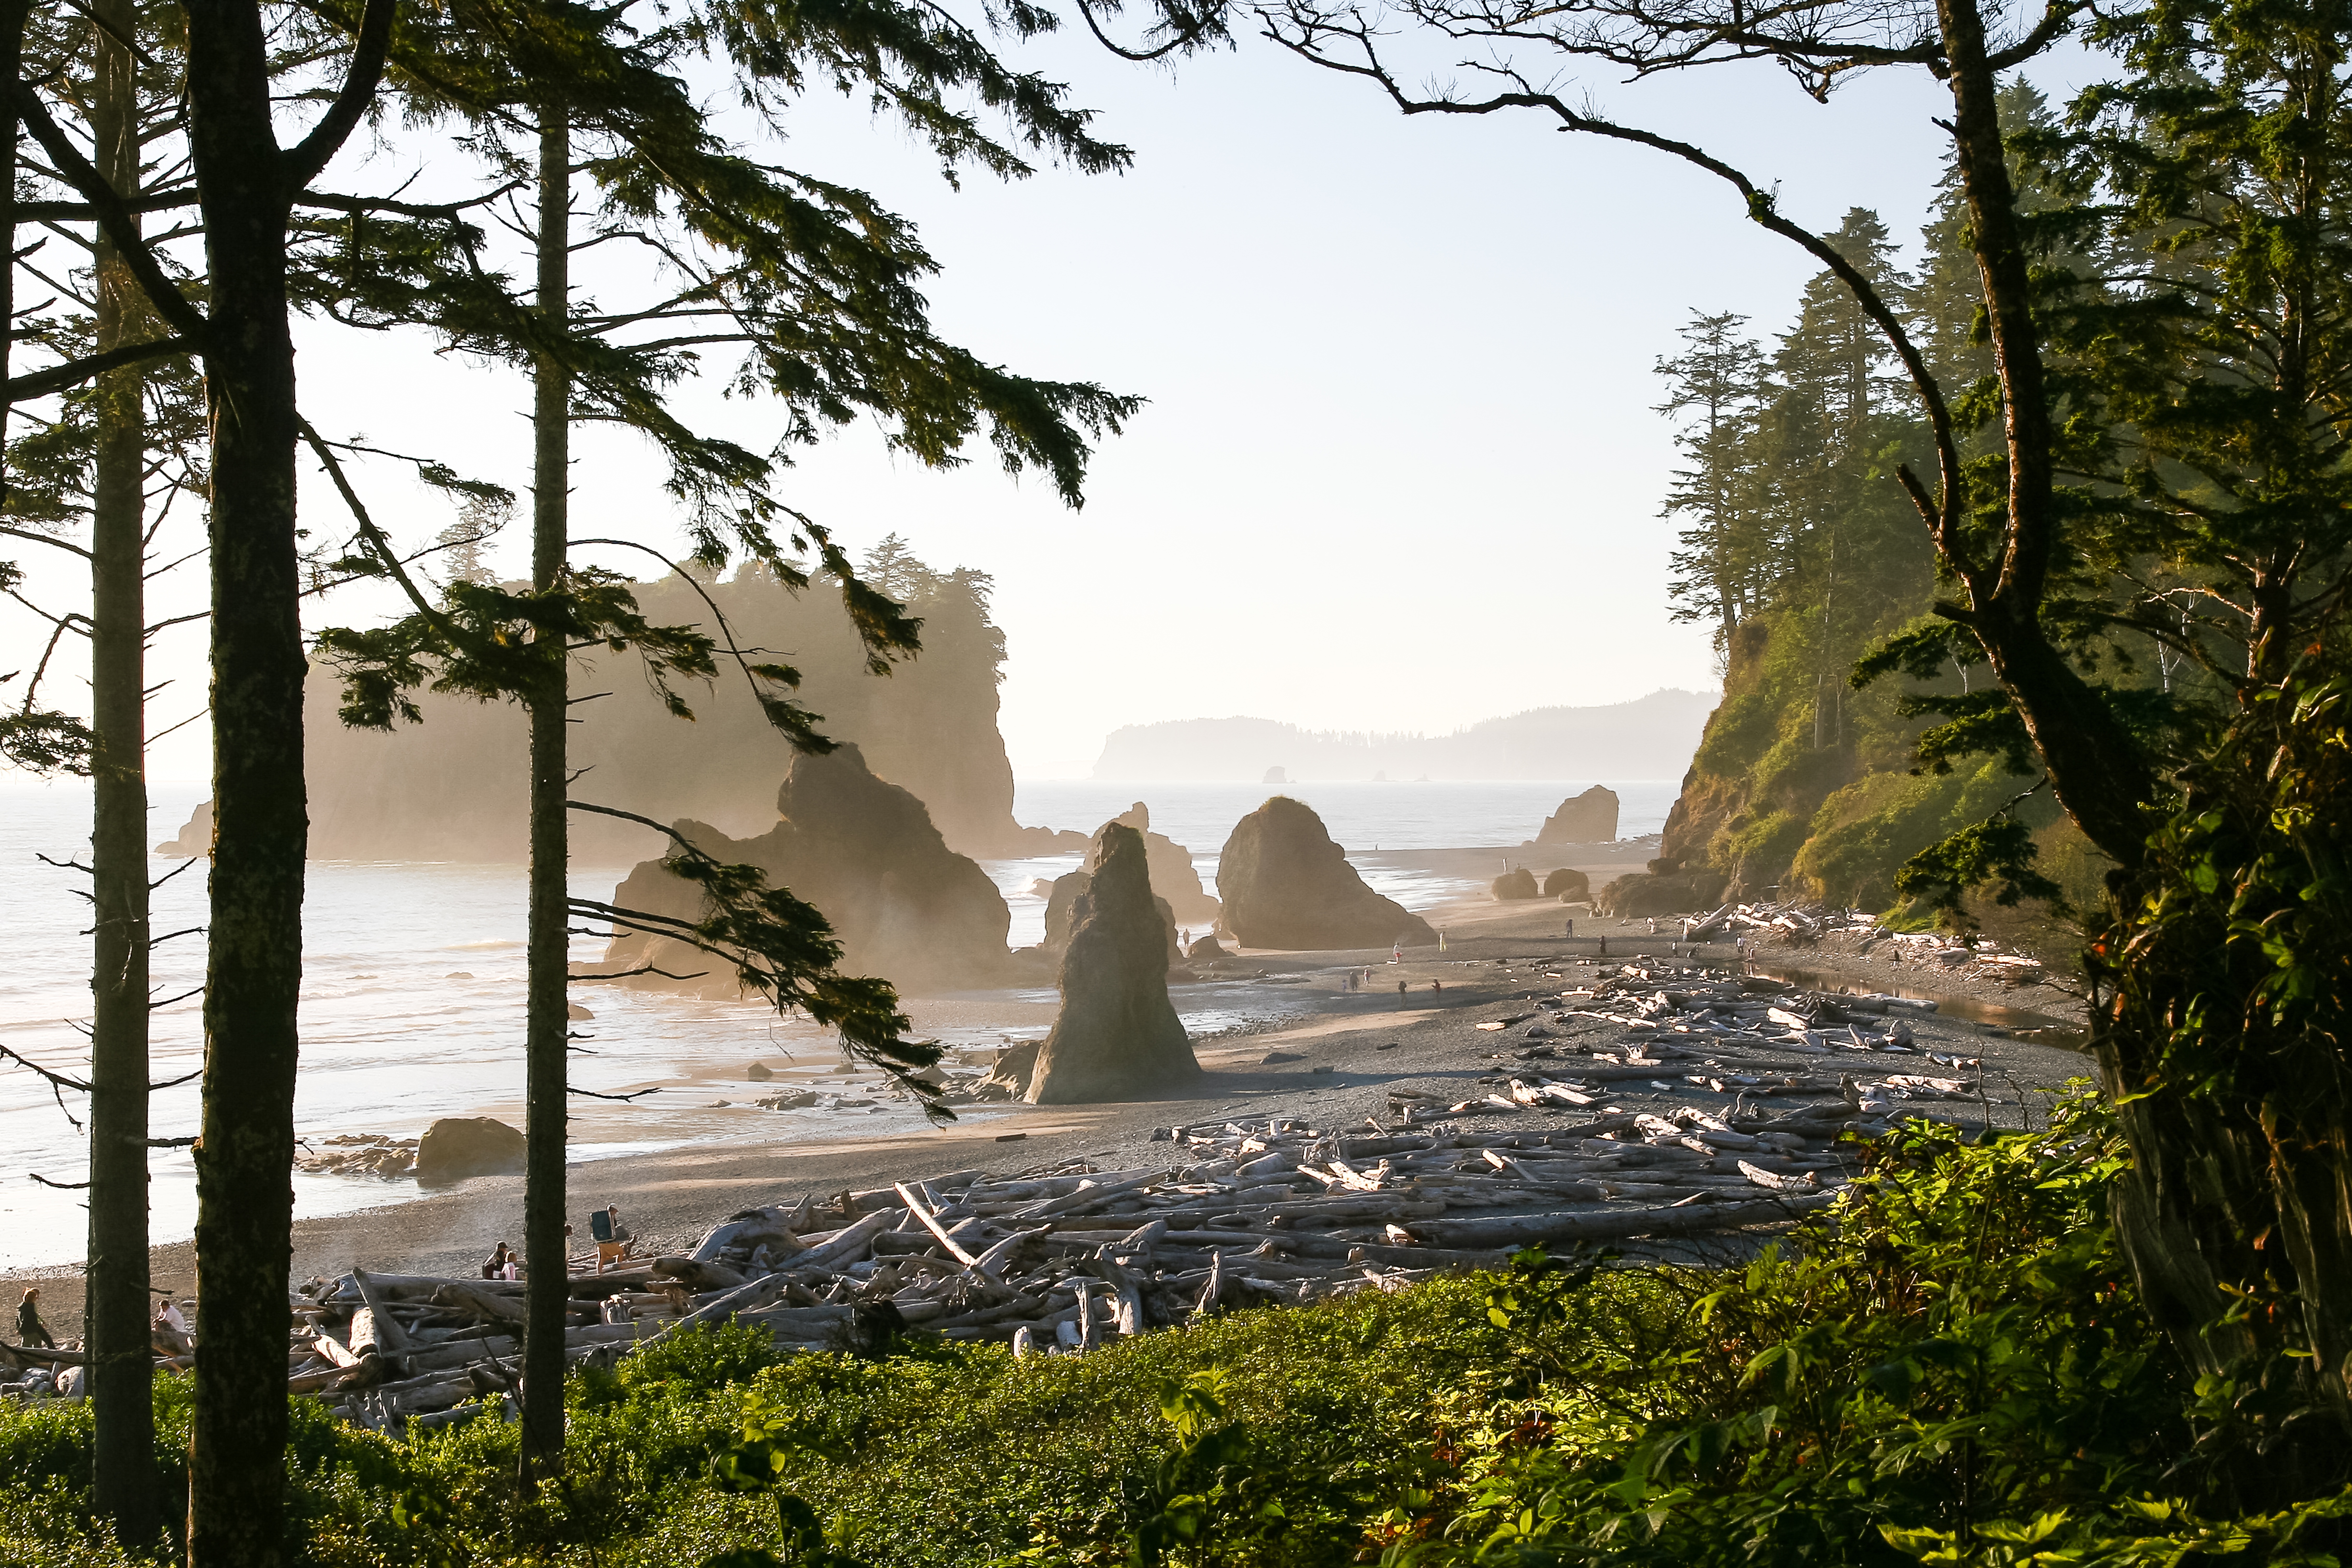
beach, landscape, sea, coast, tree, water, nature, rock, ocean, wilderness, sunlight, river, coastline, cliff, jungle, seascape, bay, terrain, body of water, pacific, habitat, olympic, water feature, seastacks, natural environment